Ina (film)

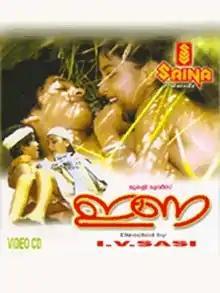
VCD Cover

Ina is a 1982 Indian Malayalam-language romantic drama film directed by I. V. Sasi. The film explores teen lust, child marriage and the consequences. It stars Master Raghu and Devi, while Kanchana, Rasheed and B. K. Pottekkadu play major supporting roles. The film received strongly positive reviews upon release. It was a bold attempt in Malayalam cinema, and is regarded as a cult film.